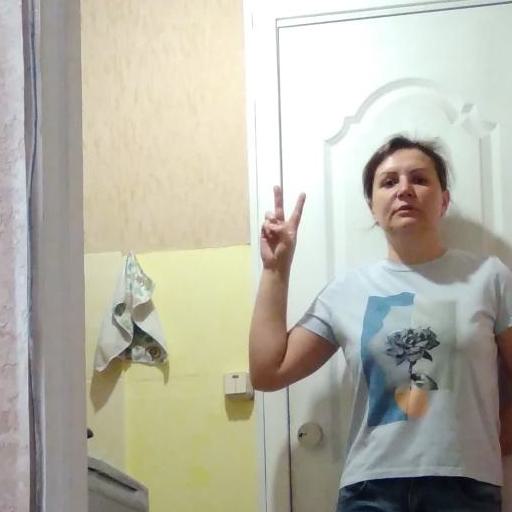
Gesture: peace